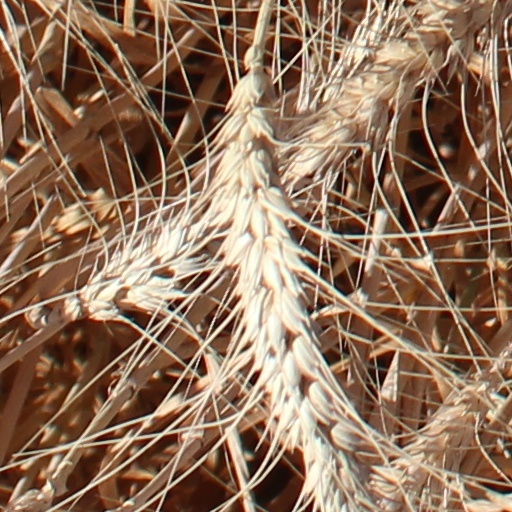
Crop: wheat